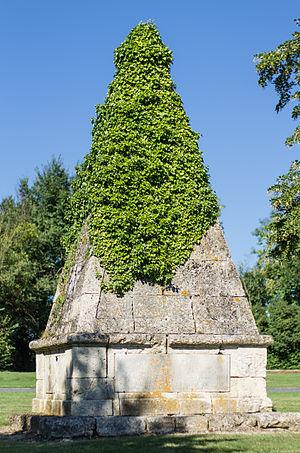
Monument funéraire de Madame Jarry de Nancy This building is indexed in the Base Mérimée, a database of architectural heritage maintained by the French Ministry of Culture,
Gournay-sur-Aronde est une commune française située dans le département de l'Oise, en région Hauts-de-France.